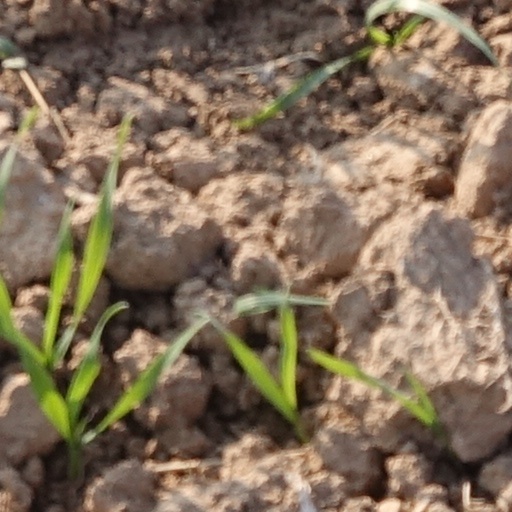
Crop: wheat